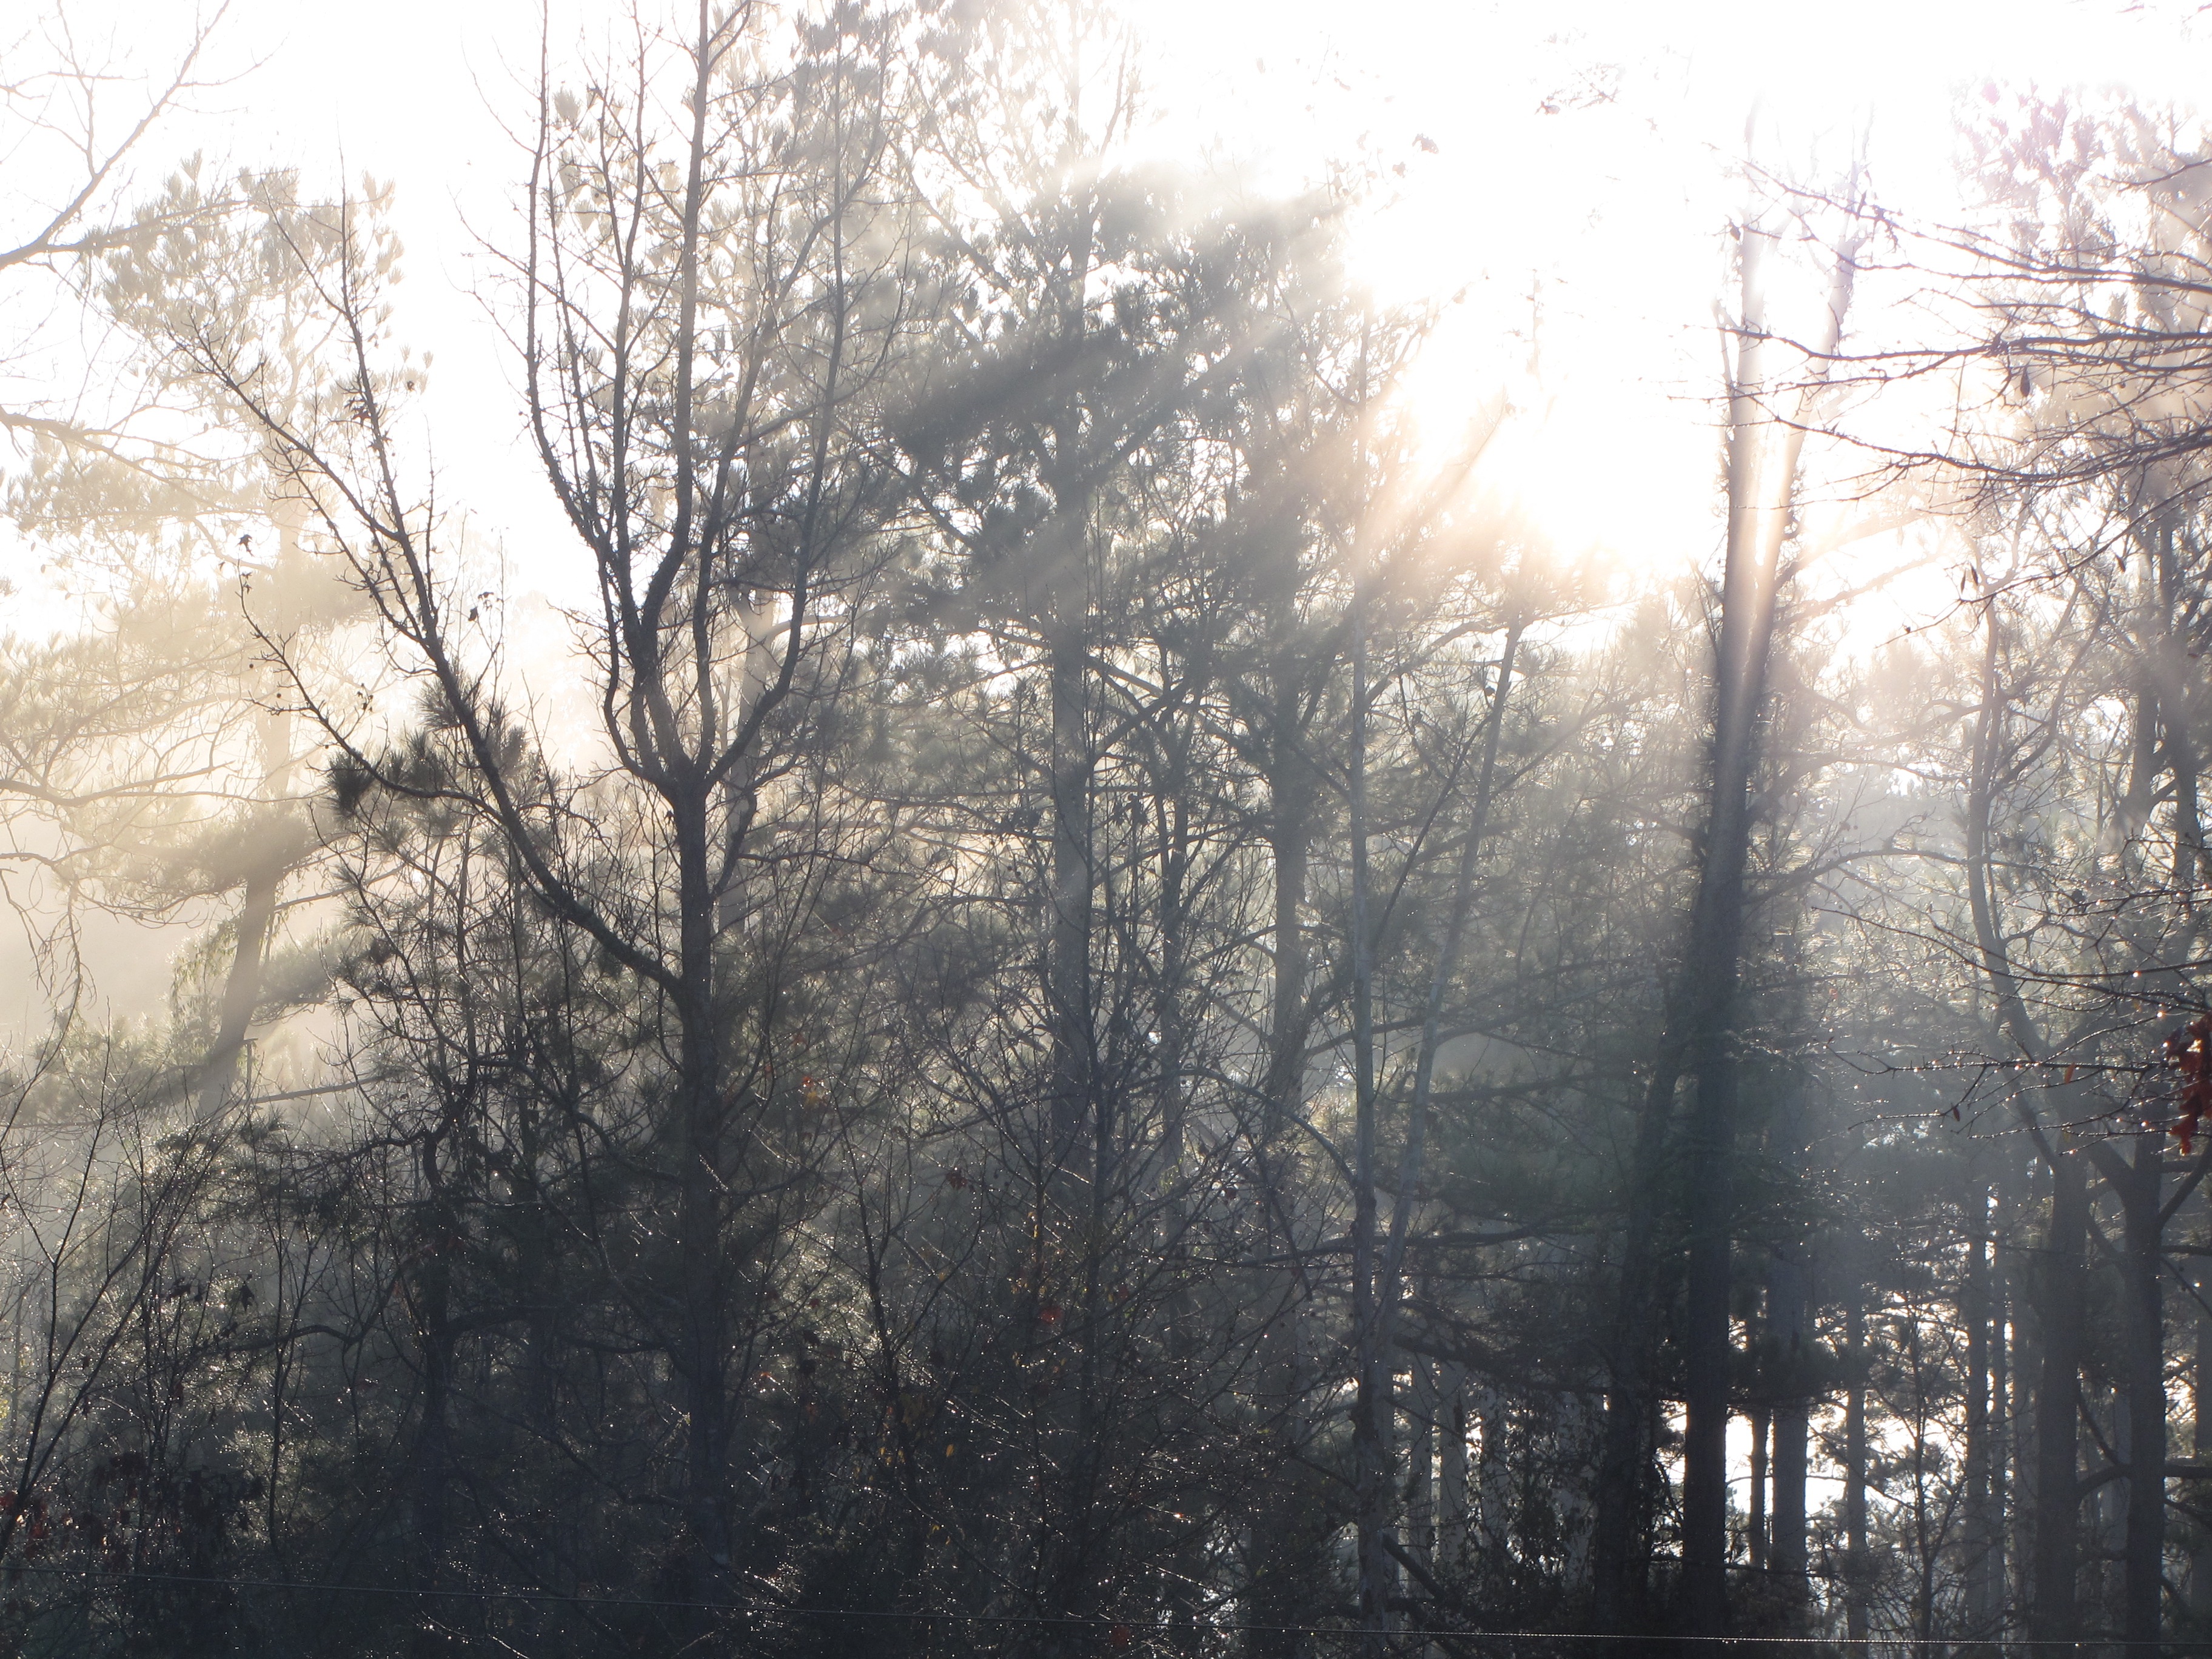
tree, nature, forest, branch, snow, winter, fog, mist, sunlight, morning, frost, autumn, weather, haze, season, woodland, habitat, freezing, natural environment, atmospheric phenomenon, woody plant